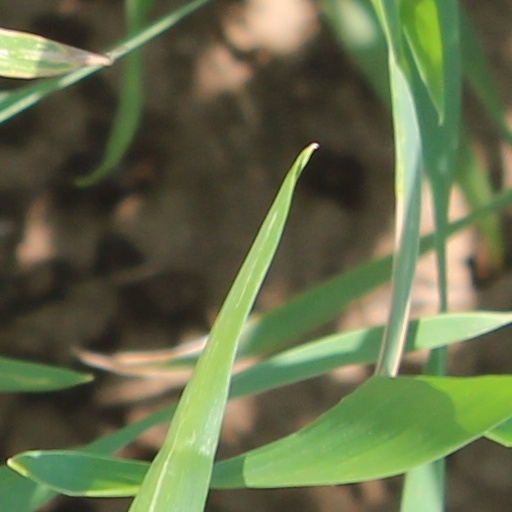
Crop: wheat